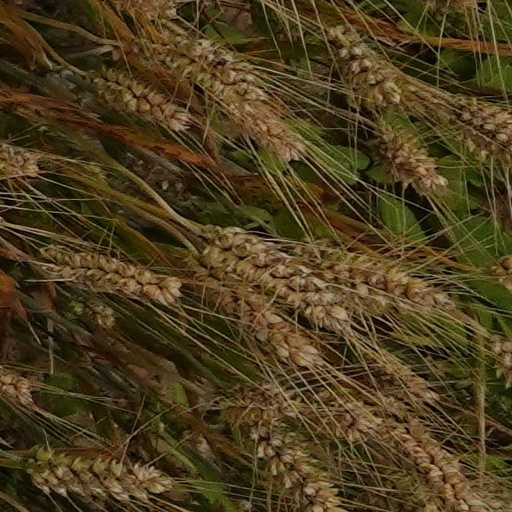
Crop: wheat